1801 Hollis Street

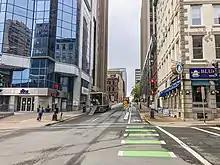
Building entrance on Hollis Street

The Toronto architecture firm that designed the building, Clifford Lawrie Bolton Ritchie, had completed several other high-rise projects for Manulife including Manulife Centre, Toronto (1974); Manulife Place, Edmonton (1983); and the North Tower extension of Manulife's head office on Bloor Street in Toronto (1983). For the Central Trust project, the company partnered with Halifax architecture firm Duffus, Romans, Kundzins, Rounsefell Limited.